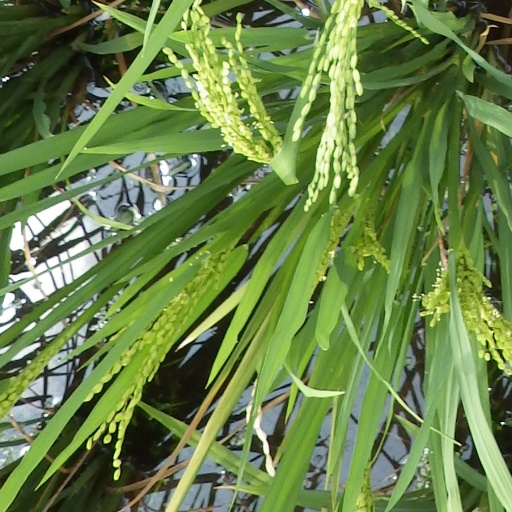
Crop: rice